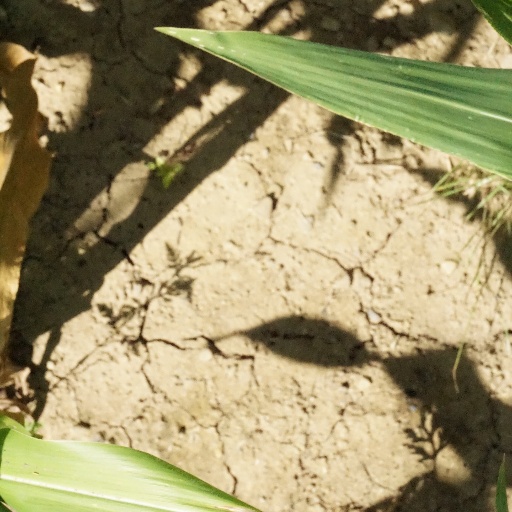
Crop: maize; corn